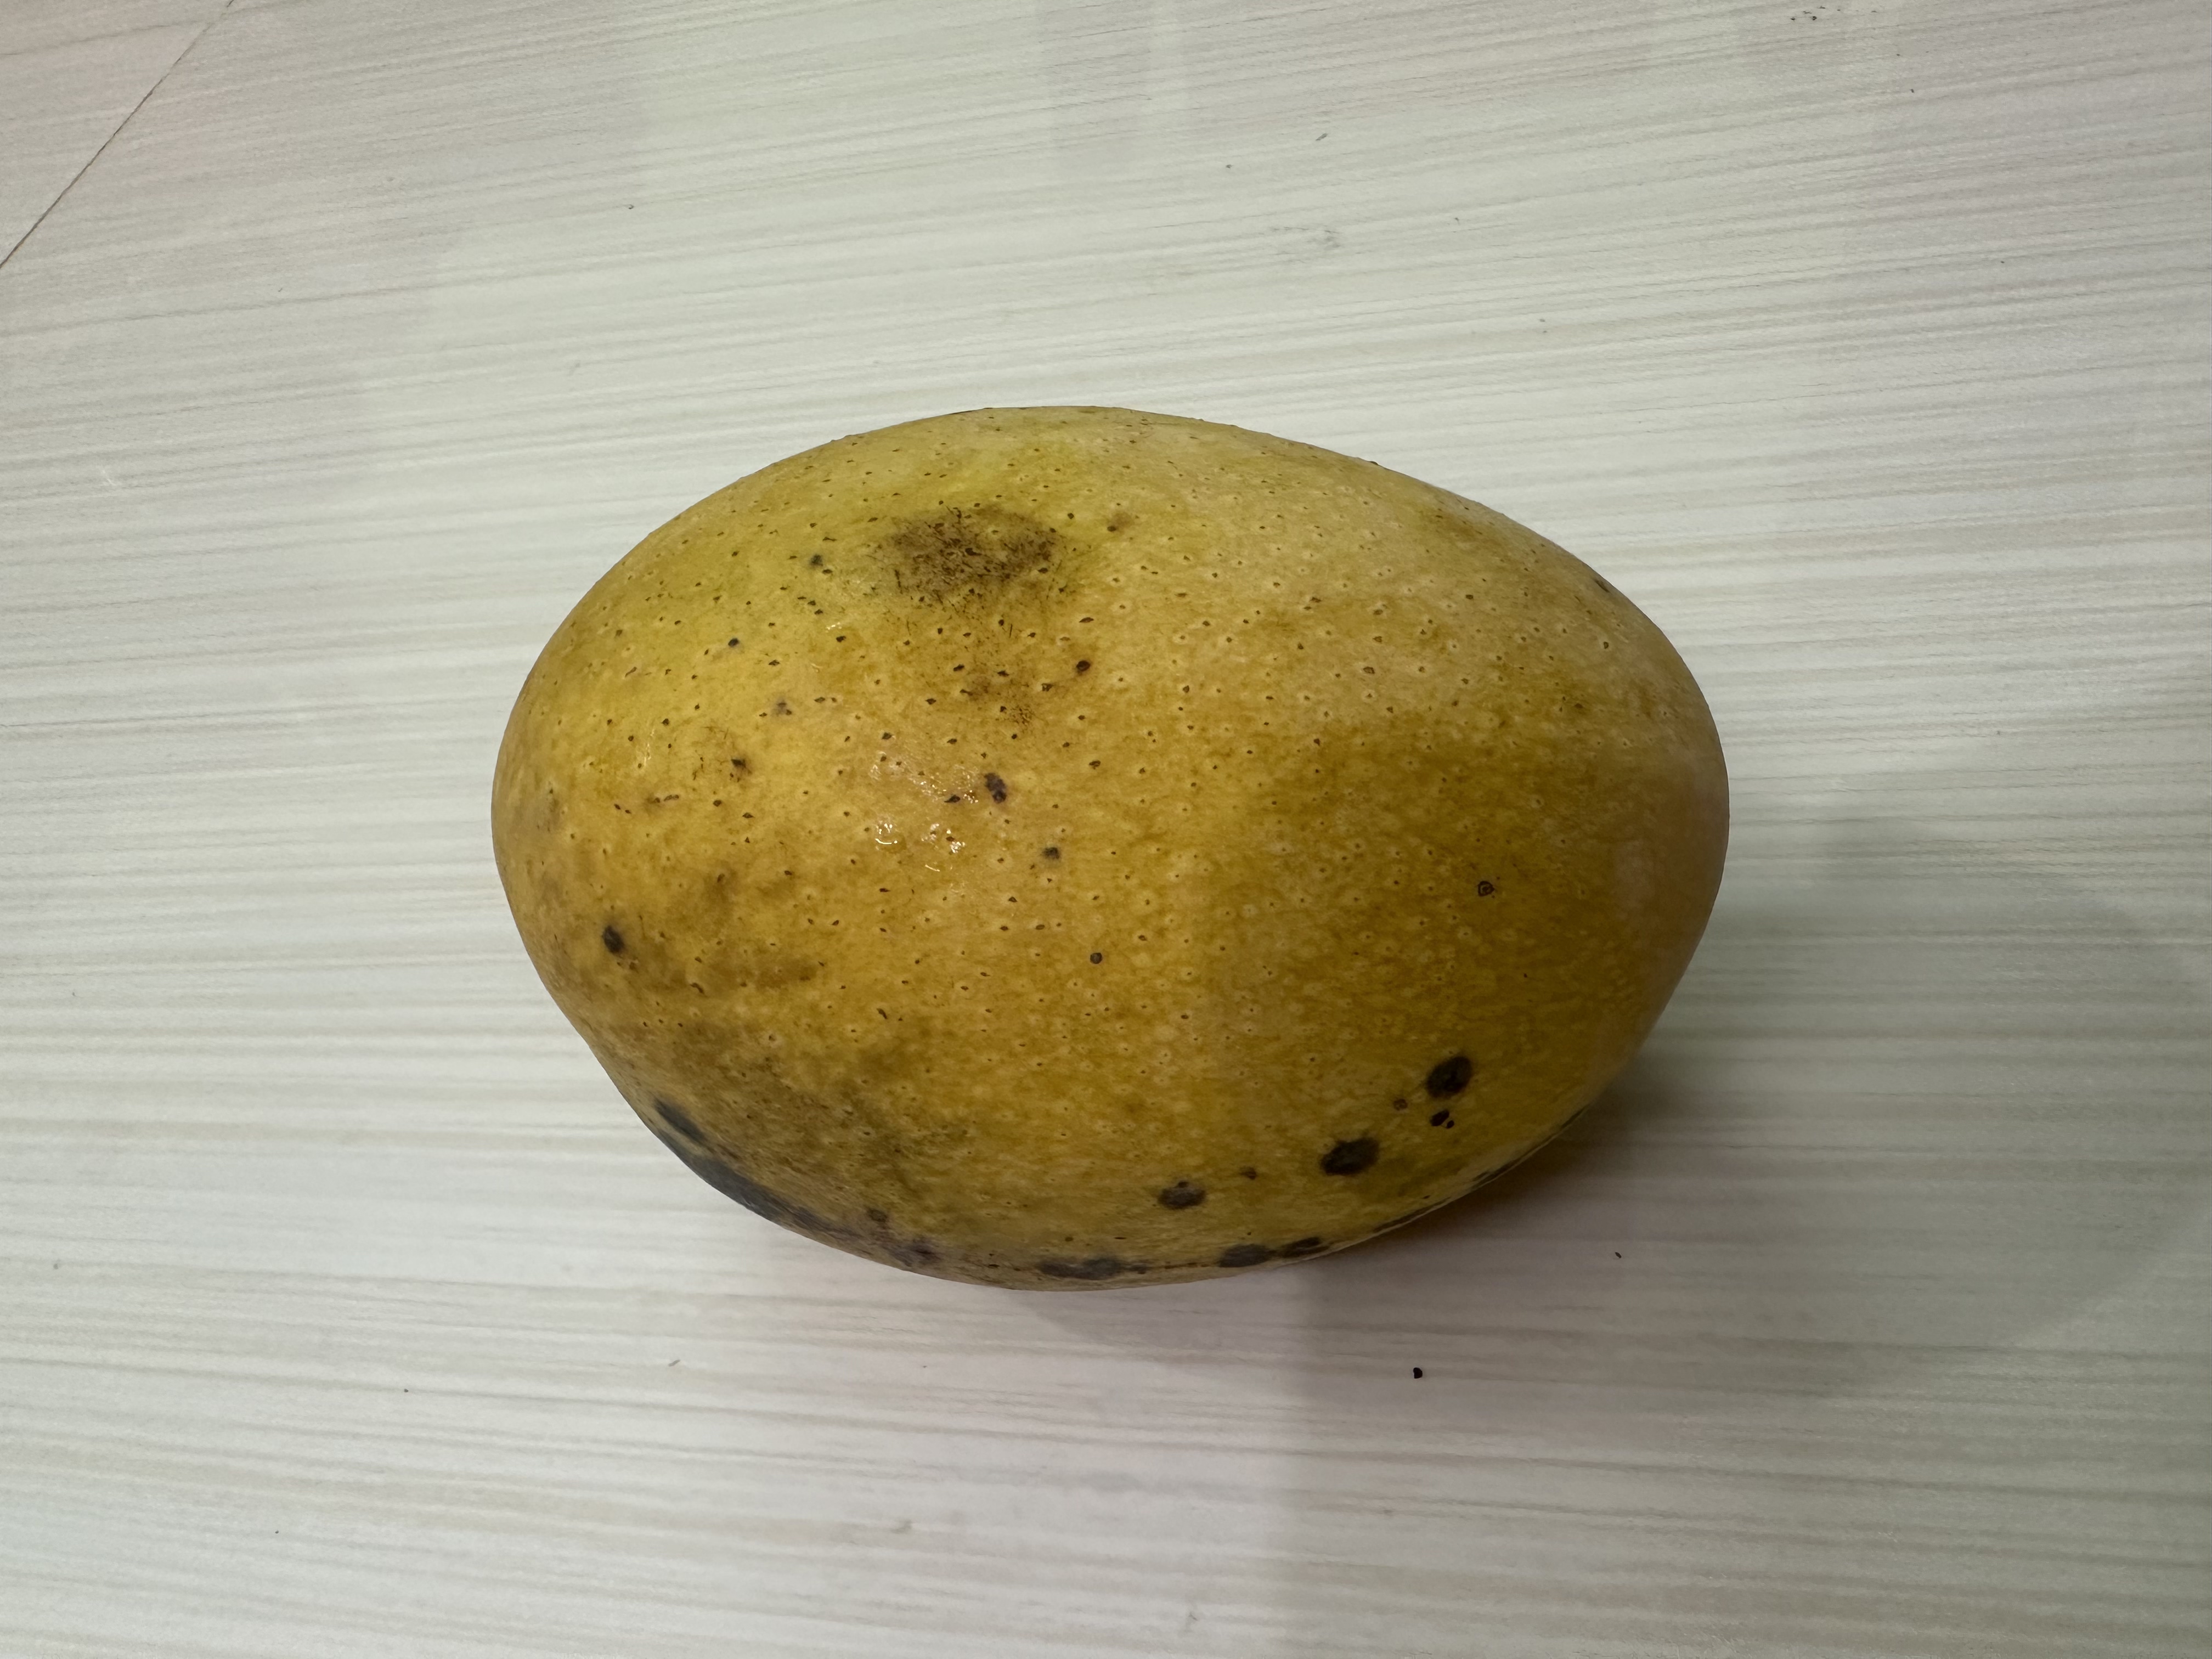
Mango variety: Kanchon Langra